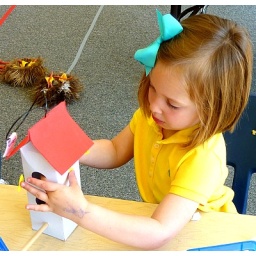
Making a bird house in Neat Nest